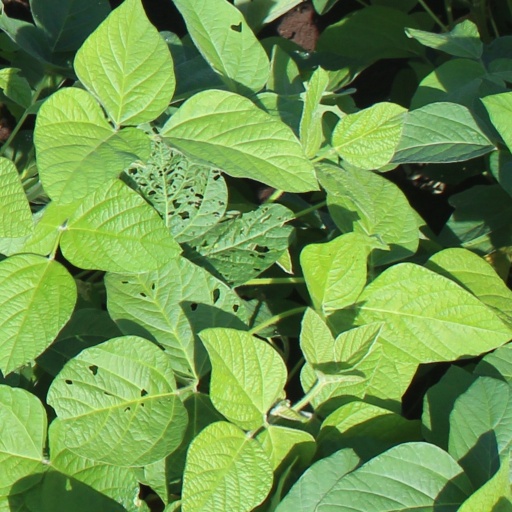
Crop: soybean